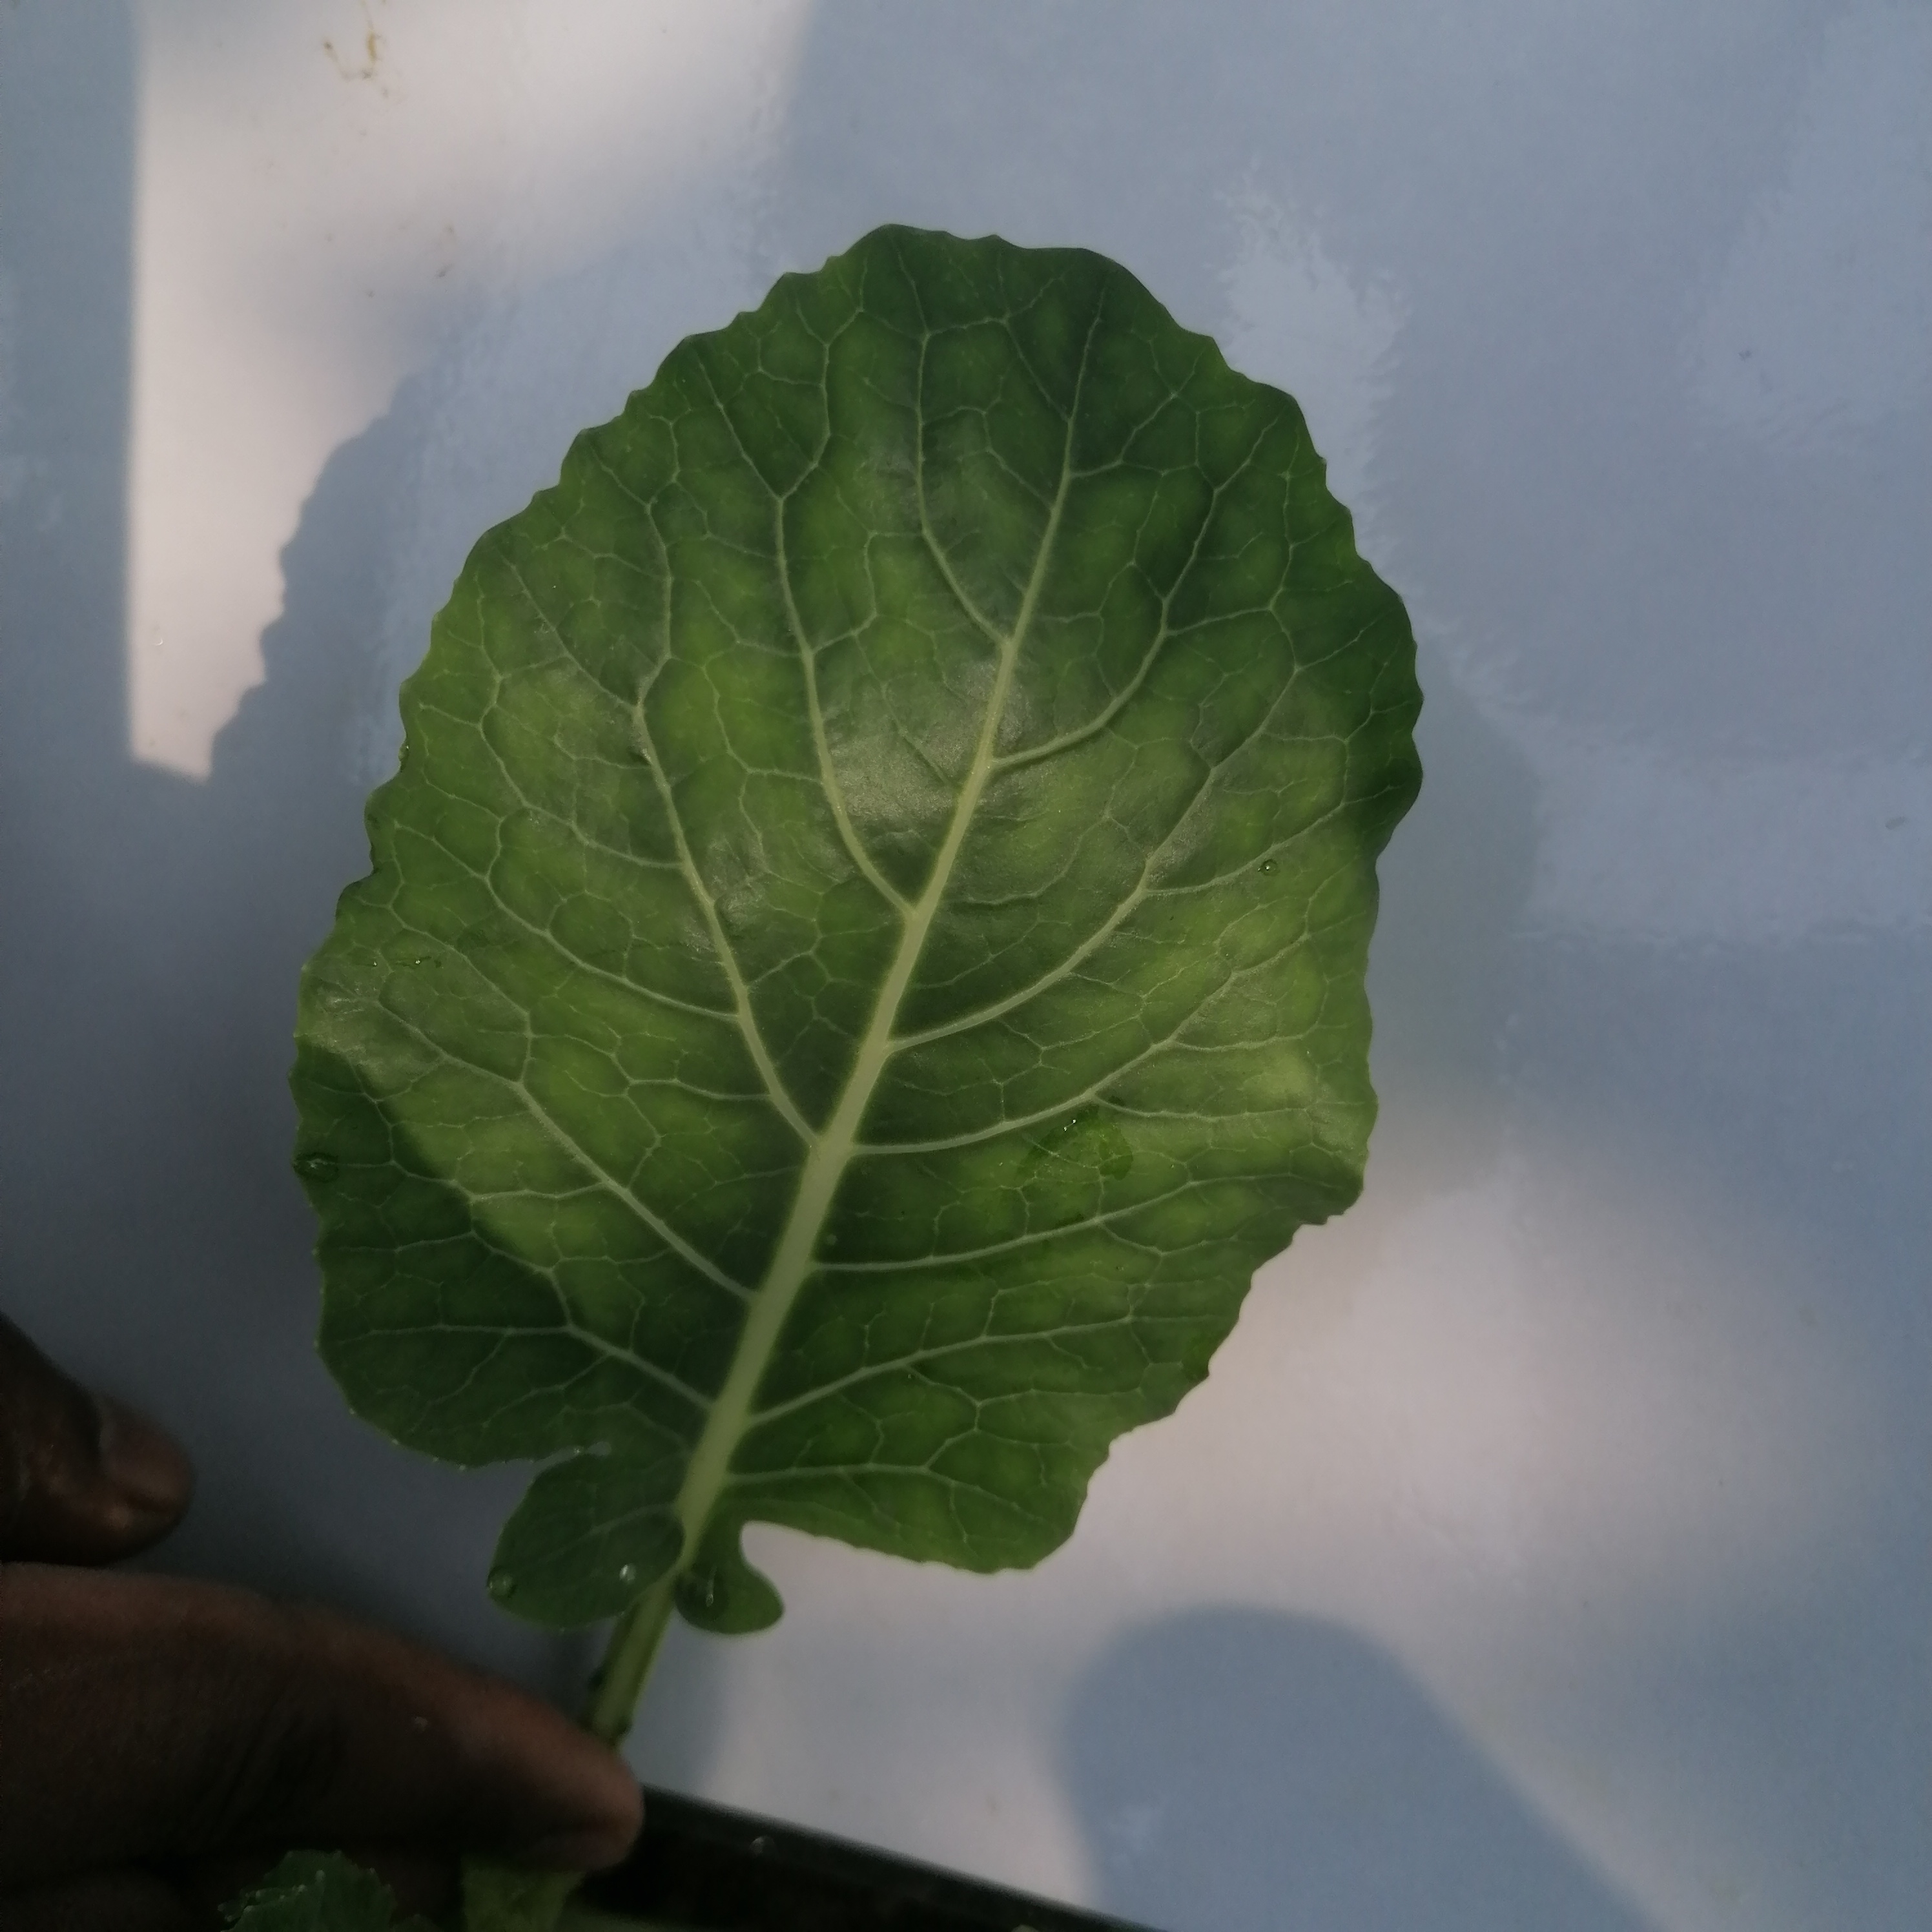
Label: Healthy